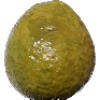
Label: Guava 1